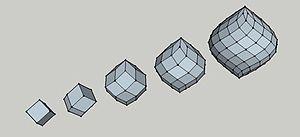
exemples de zomes de révolutions avec des nombres de formes différents
Un zome est une forme géométrique composée de losanges agencés en double spirale, dont la trame se veut harmonieuse. Les zomes sont également des constructions de type polyédrique, réalisées en général en matériaux légers.